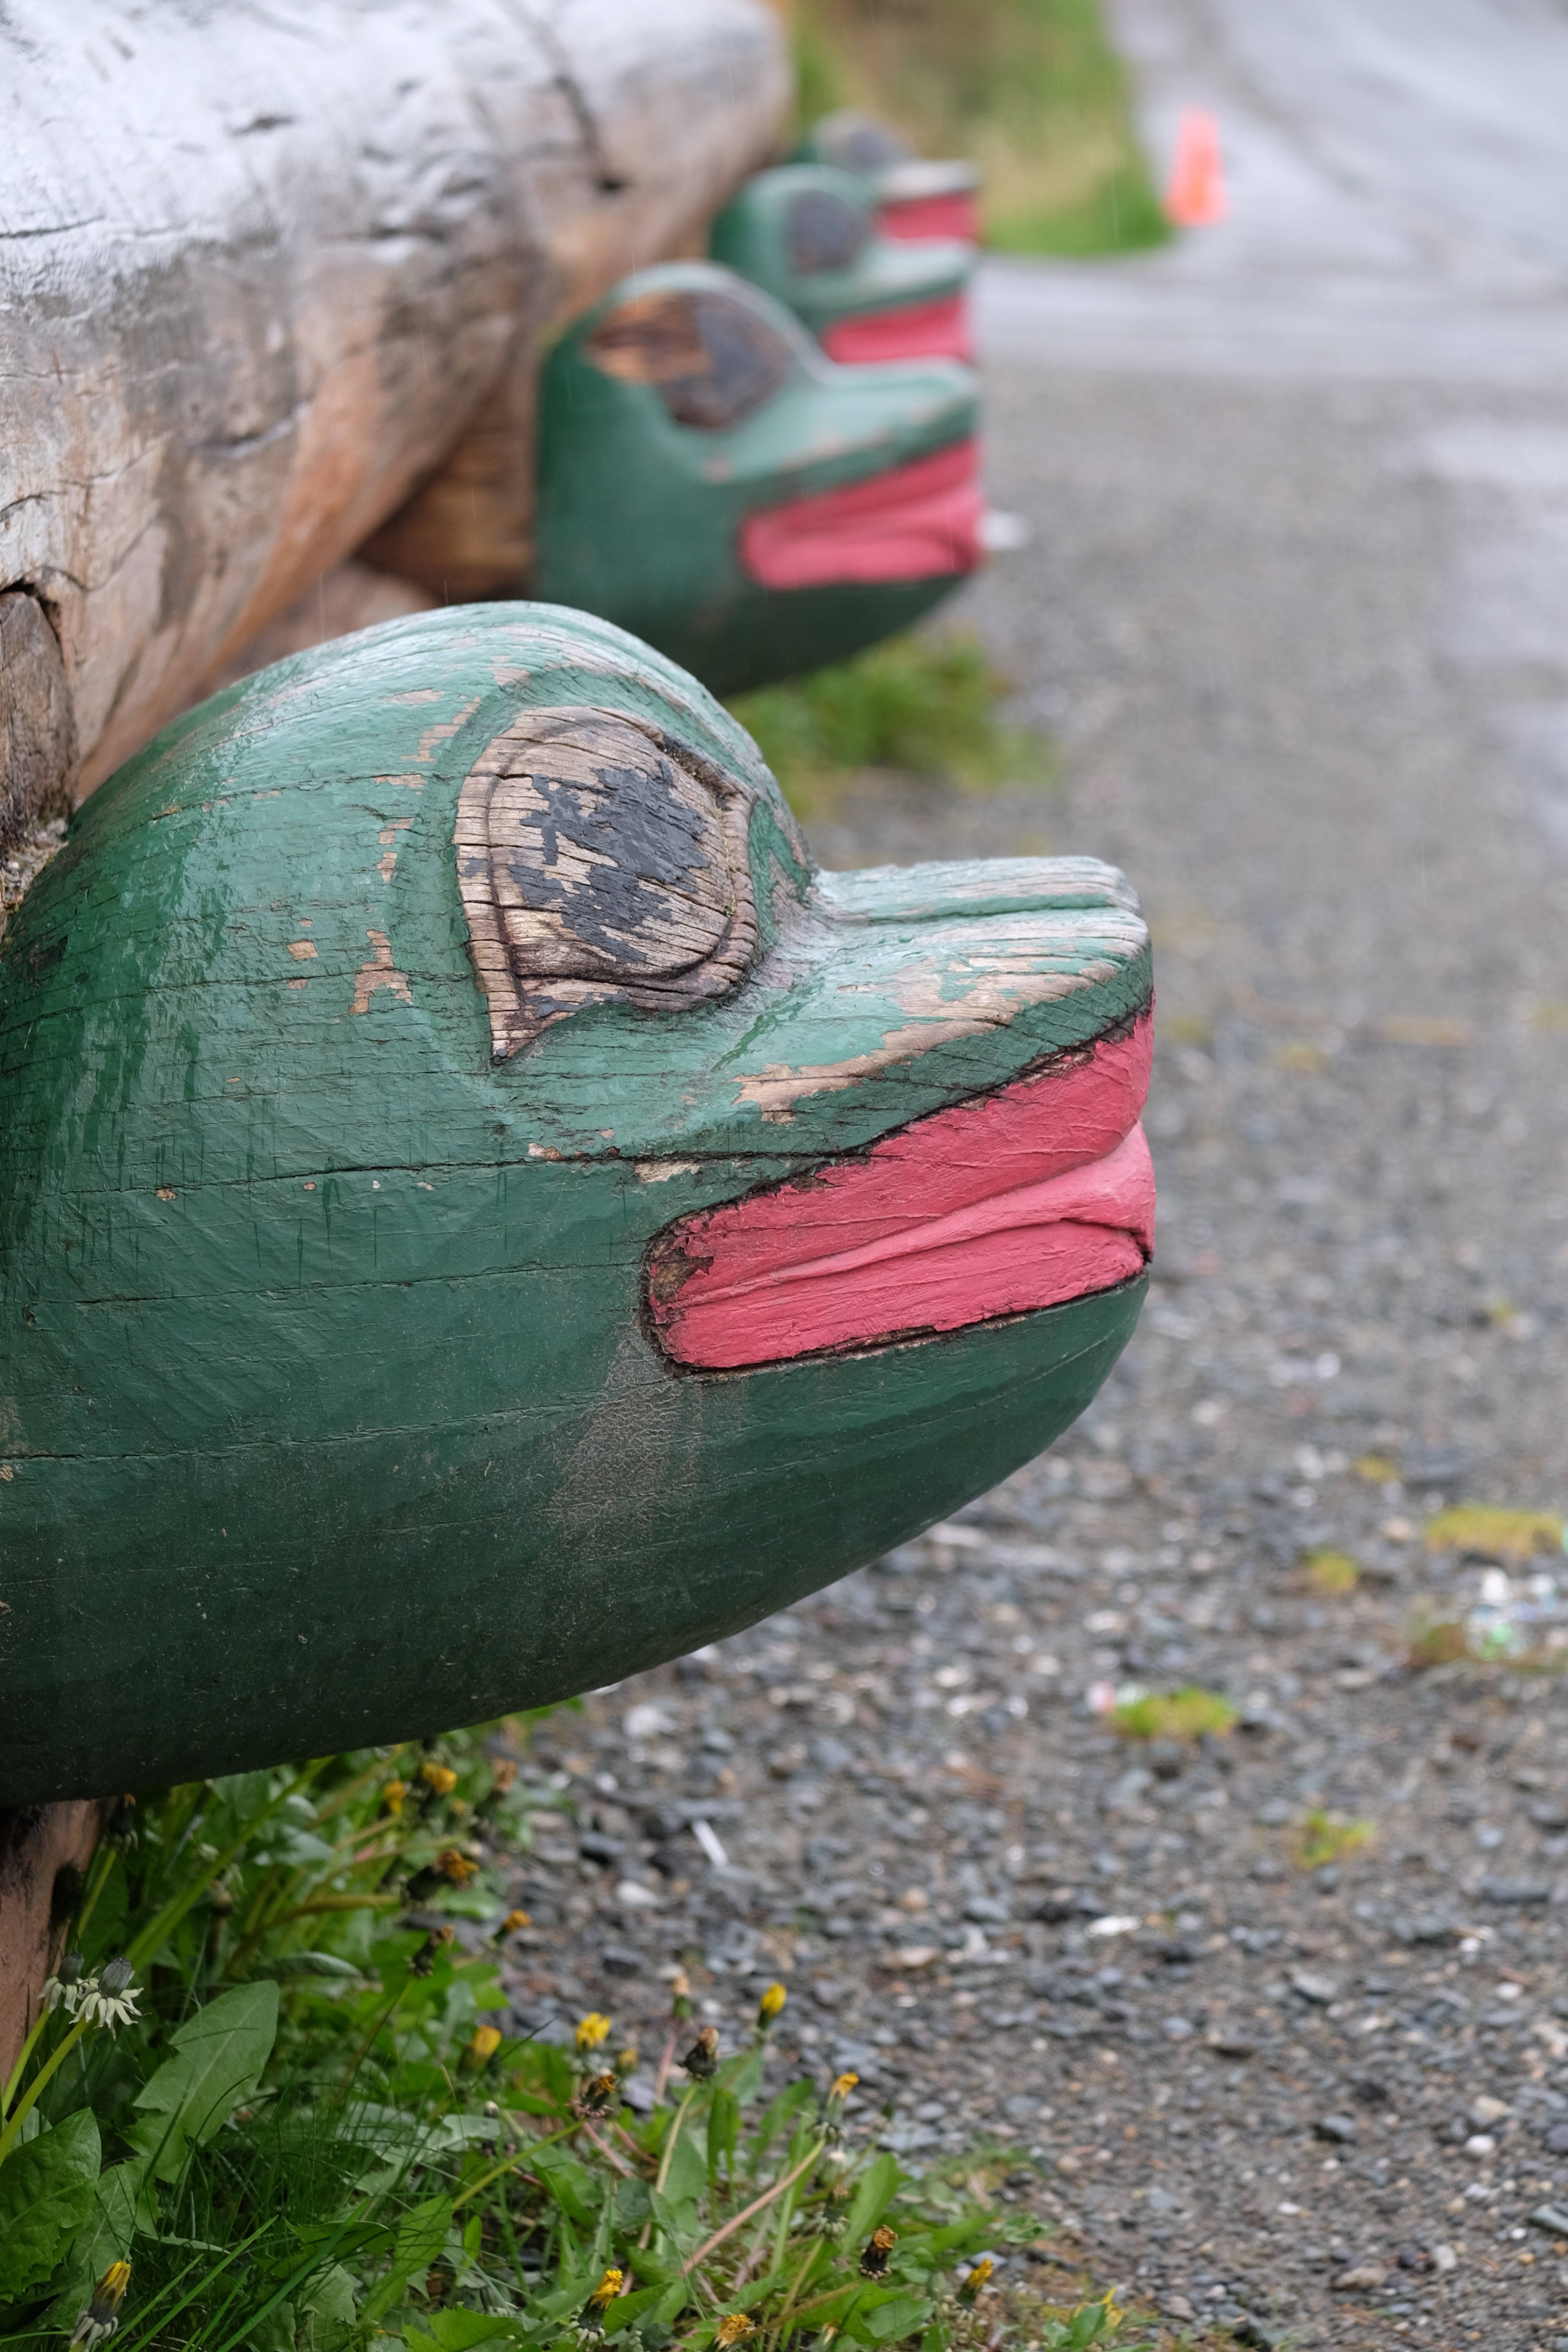
statue, green, color, art